Arop Yor Ayik

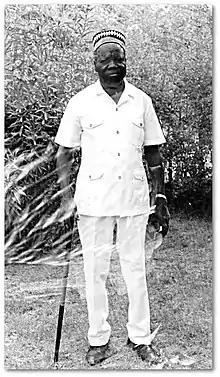
Standing image of Late Arop Yor Ayik

Arop Yor Ayik (1935 – June 1999) was a South Sudanese academic and politician.